Protagonist (Nier)

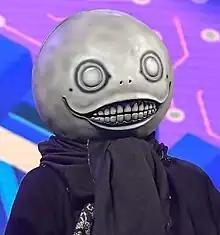
Yoko Taro, director and story writer for "Nier"

The protagonist was created by Yoko Taro, director and story writer of "Nier" (2010). His original plan featured a young brother protecting his sister as the only version. During production, producer Yosuke Saito received feedback from the North American and European branches of publisher Square Enix, showing that adult protagonists were preferred over the teenage protagonists common in Japanese games of the time. There was further pushback from Western staff over a young, slim man wielding a large weapon. There was some pressure to drop the younger protagonist altogether due to budgetary reasons, but Yoko pushed for his inclusion, and as a compromise two versions of the game were created. In Japan, the "Replicant" version for PlayStation 3 featured the brother, while the "Gestalt" version for Xbox 360 used the father. In the West both versions used the father, something Yoko did not want but conceded to. Talking about this discrepancy in terms of in-game dates and canonicity, Yoko described the two versions were alternate repeating events that were equally valid. Yoko never gave the protagonist a name, though fans used the name "Nier", the game's title. When writing later story material, Yoko used the name "Nier" out of necessity.